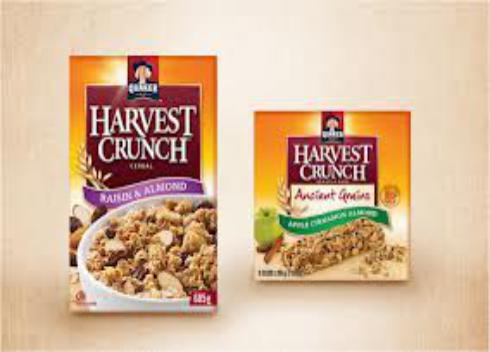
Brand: Harvest Crunch
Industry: Food